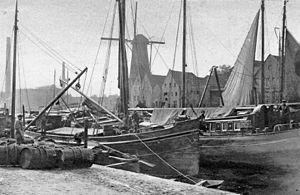
L'Achterhaven est un ancien port de la commune de Rotterdam, situé dans la section communale de Delfshaven.